Dante's Mysteries

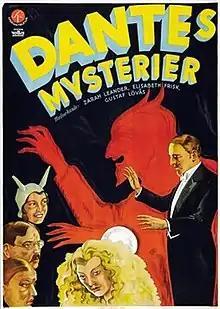

Dante's Mysteries (Swedish: Dantes mysterier) is a 1931 Swedish drama film written and directed by Paul Merzbach and starring Dante, Elisabeth Frisk and Zarah Leander. It was shot at the Råsunda Studios in Stockholm. The film's sets were designed by the art director Arne Åkermark. It marked the film debut of Leander who went on to be a star of German cinema.